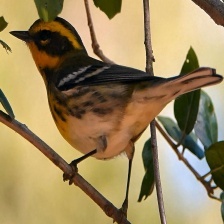
Species: TOWNSENDS WARBLER
Scientific name: SETOPHAGA TOWNSENDI